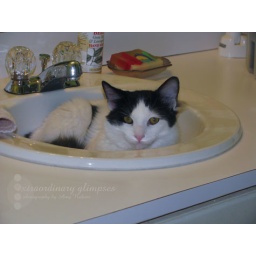
Dec 13 - POTD - still as mischevious as ever. tonight i found the kitty curled up in my bathroom sink.